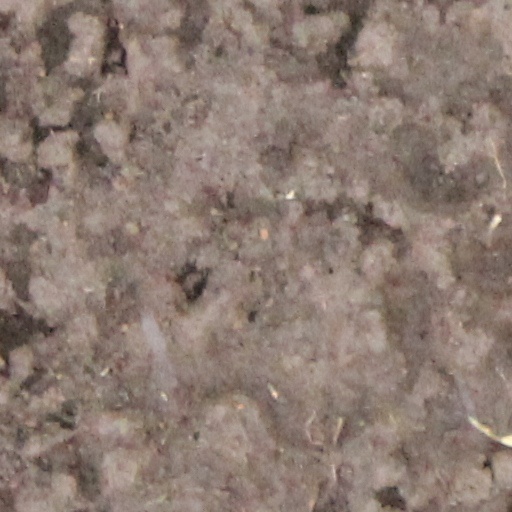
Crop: wheat